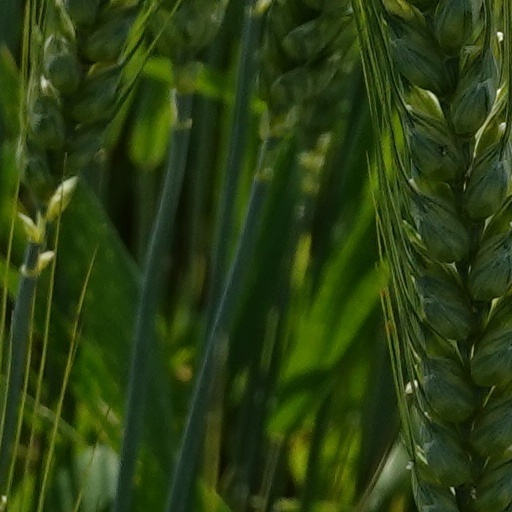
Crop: wheat